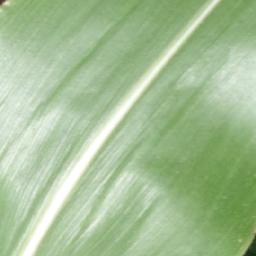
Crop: corn
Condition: (maize)_healthy